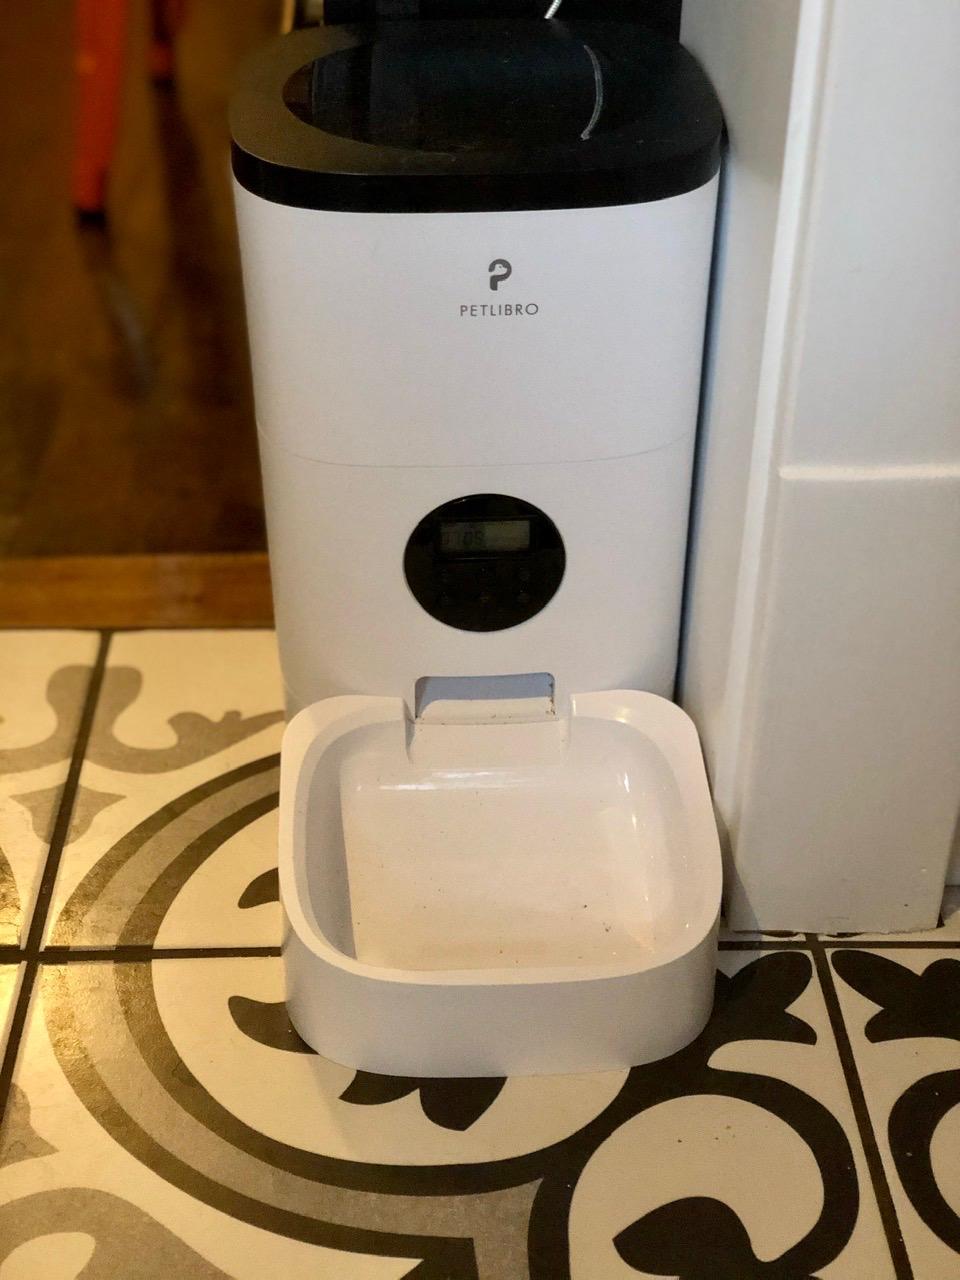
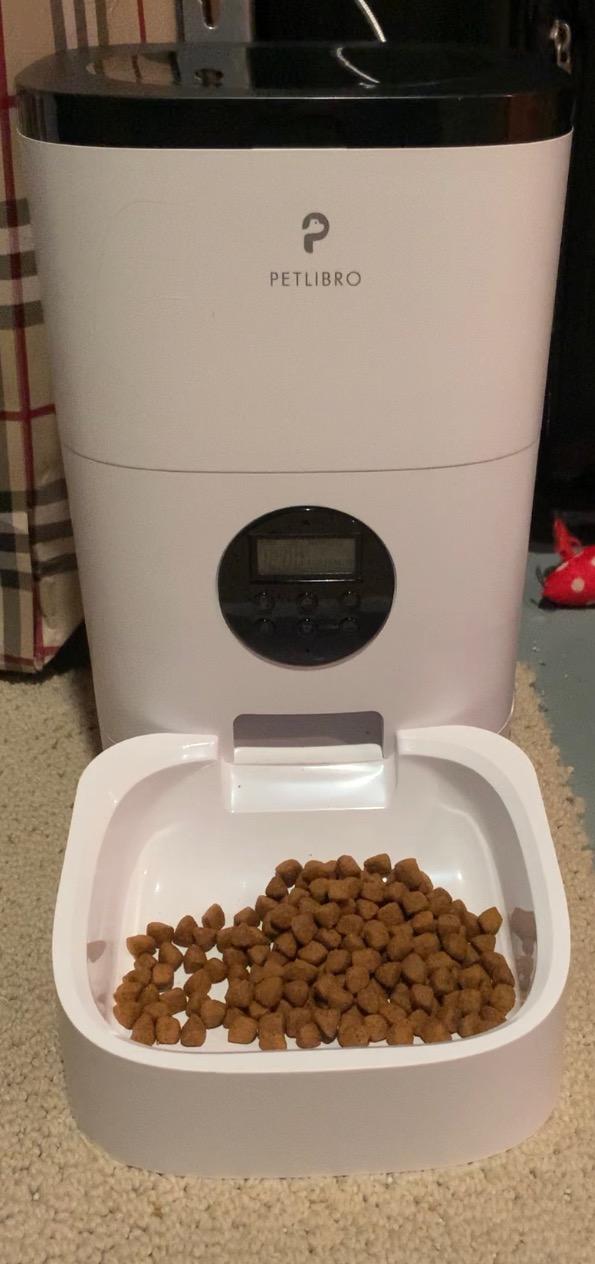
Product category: items_feeder
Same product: yes